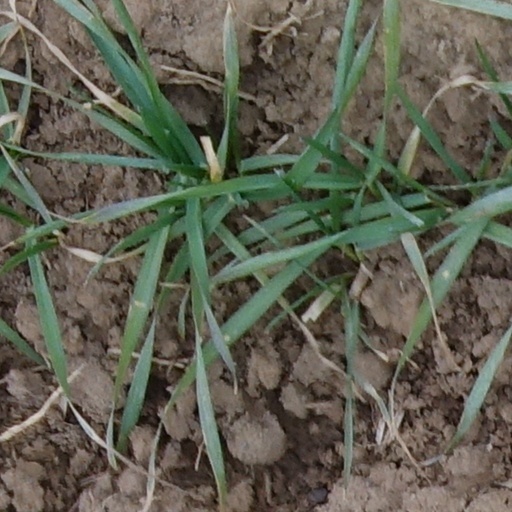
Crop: wheat